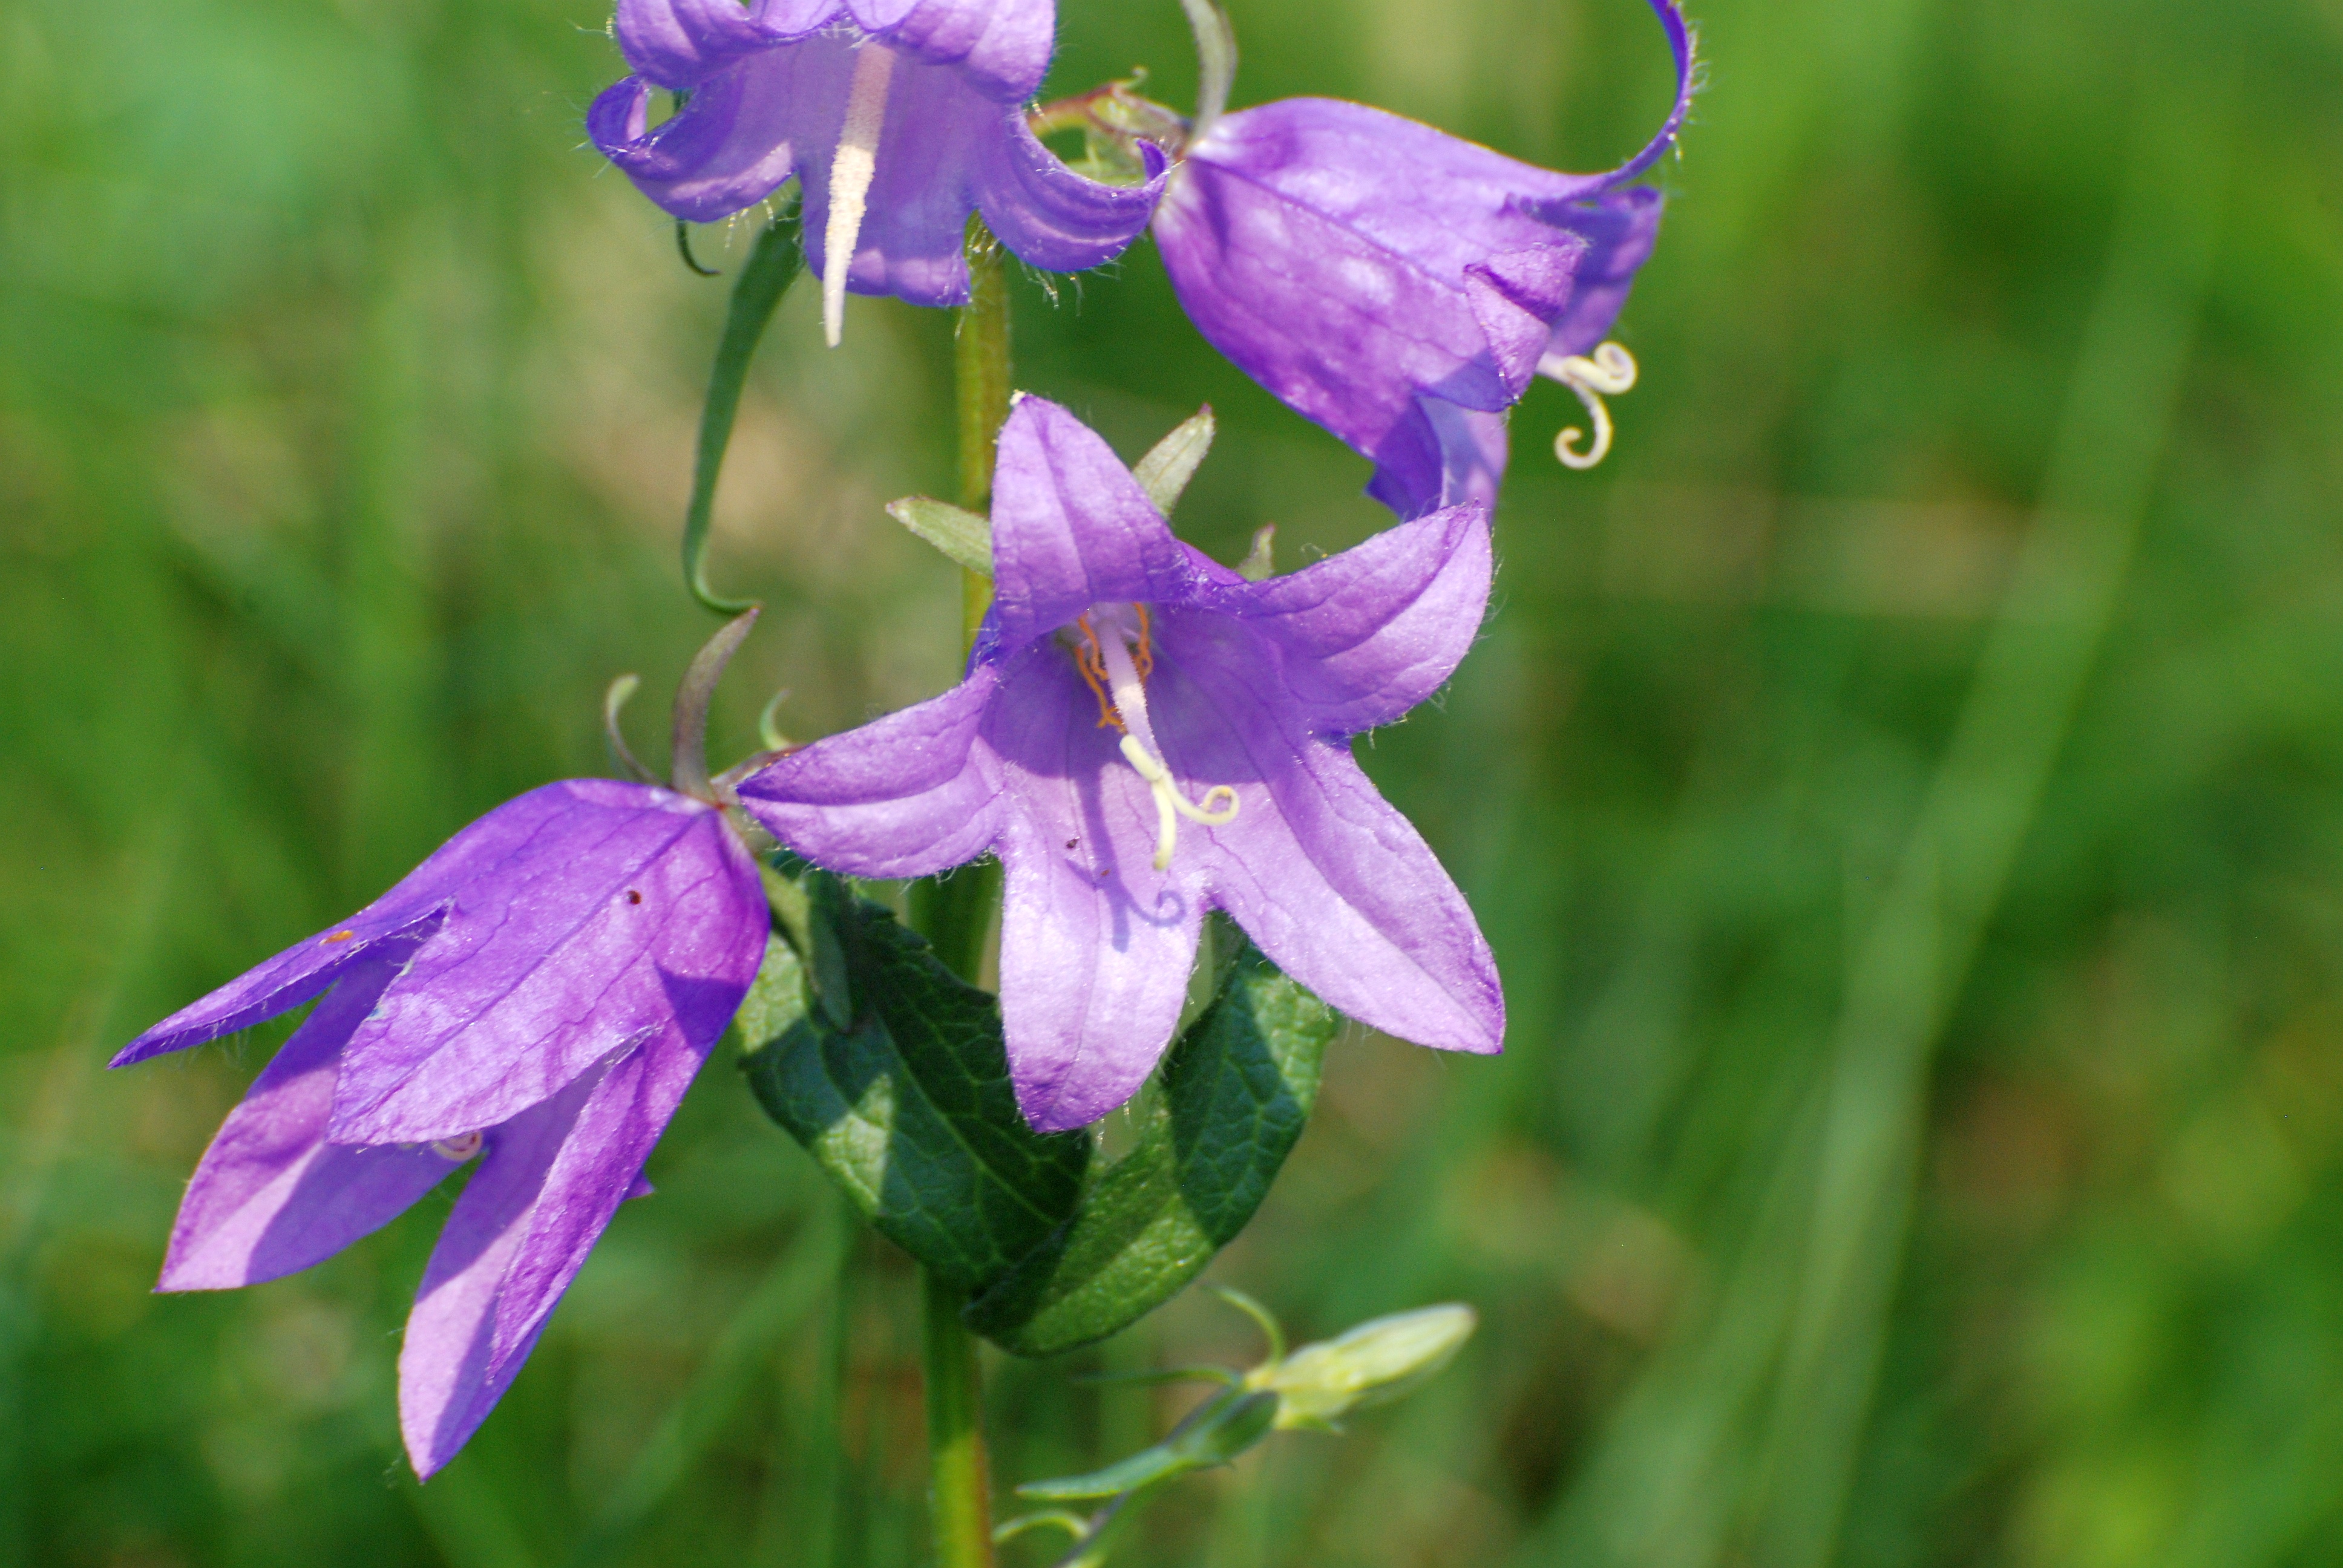
nature, plant, meadow, flower, herb, botany, nikon, flora, wildflower, flowers, moscow, nikkor, russia, d80, moskau, bellflower, nikond80, moscou, 70300mmf4556gvr, macro photography, flowering plant, bellflower family, harebell, land plant, dayflower family, colorado blue columbine